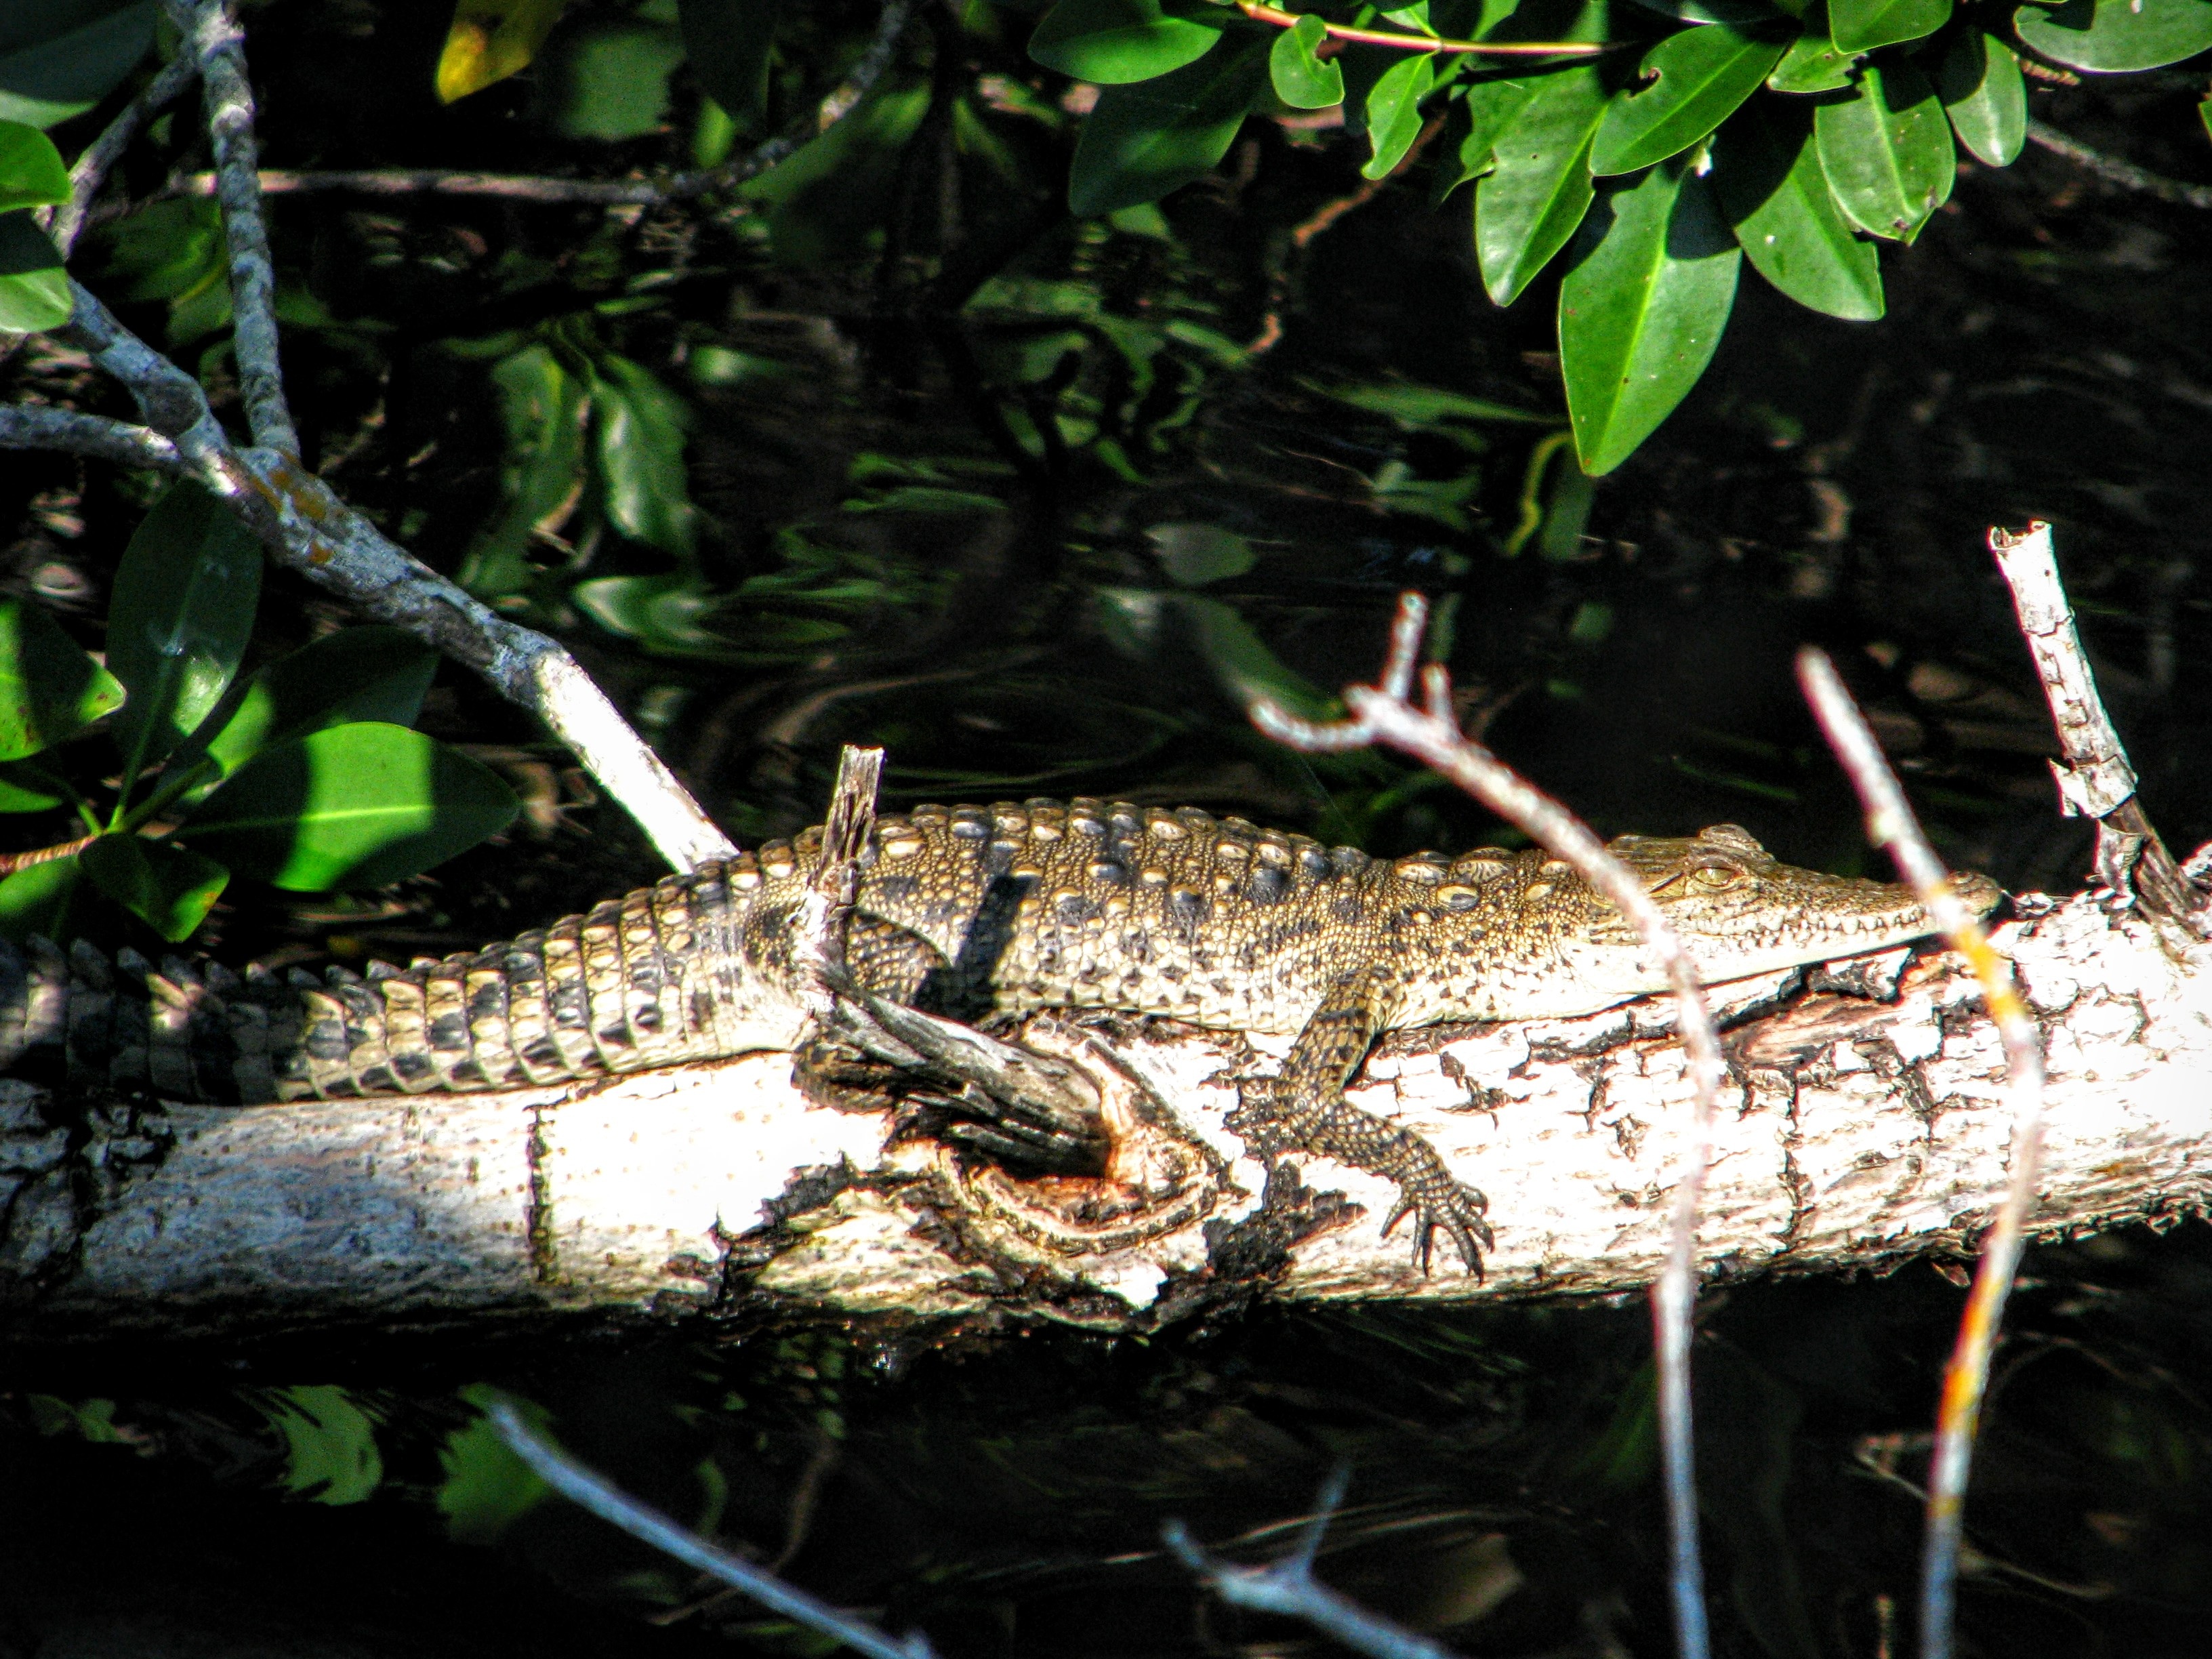
branch, summer, wildlife, jungle, reptile, fauna, crocodile, alligator, holidays, the national park, florida, the everglades